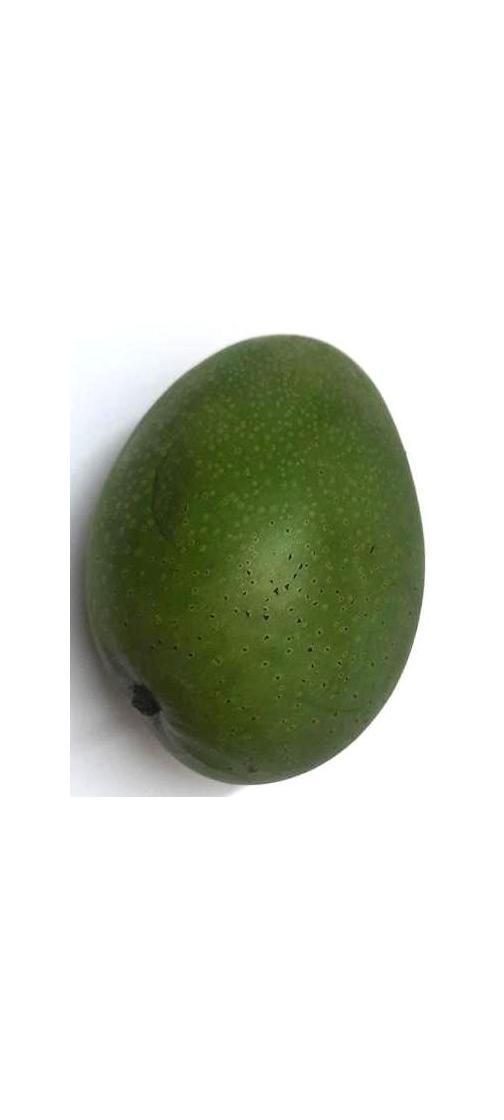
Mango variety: Ashshina Zhinuk